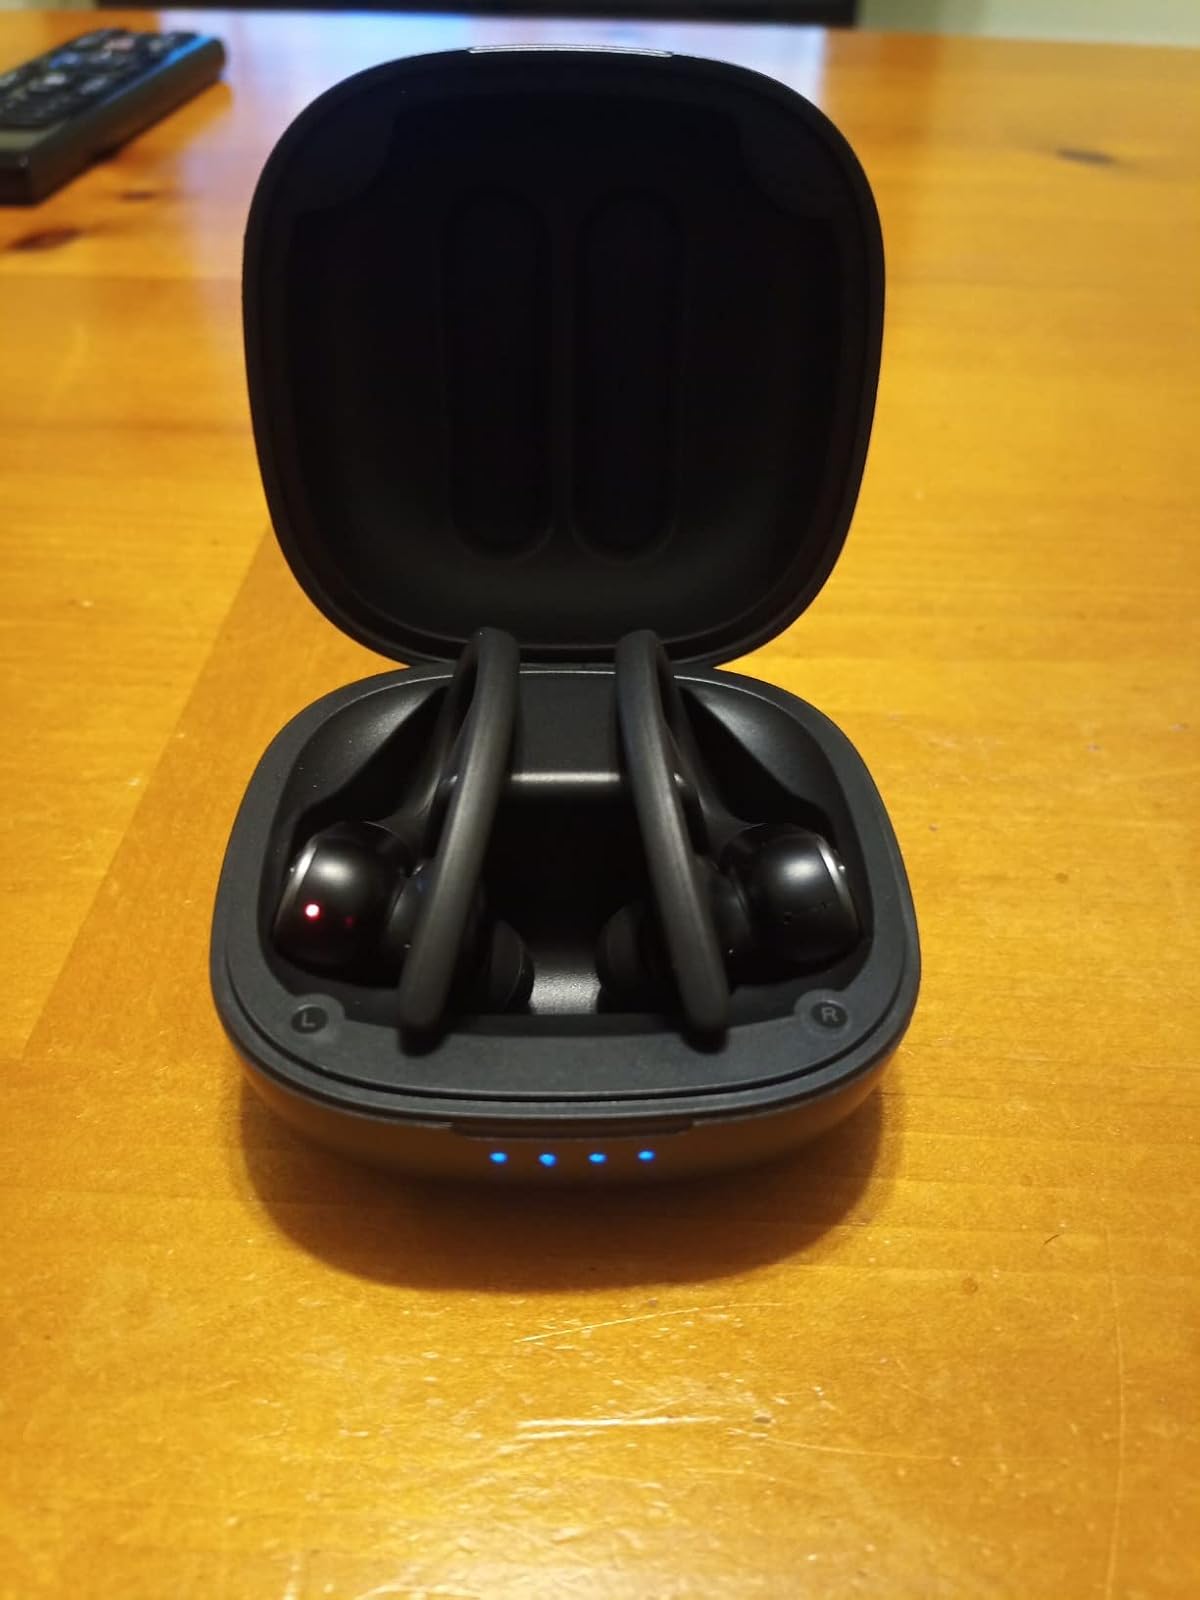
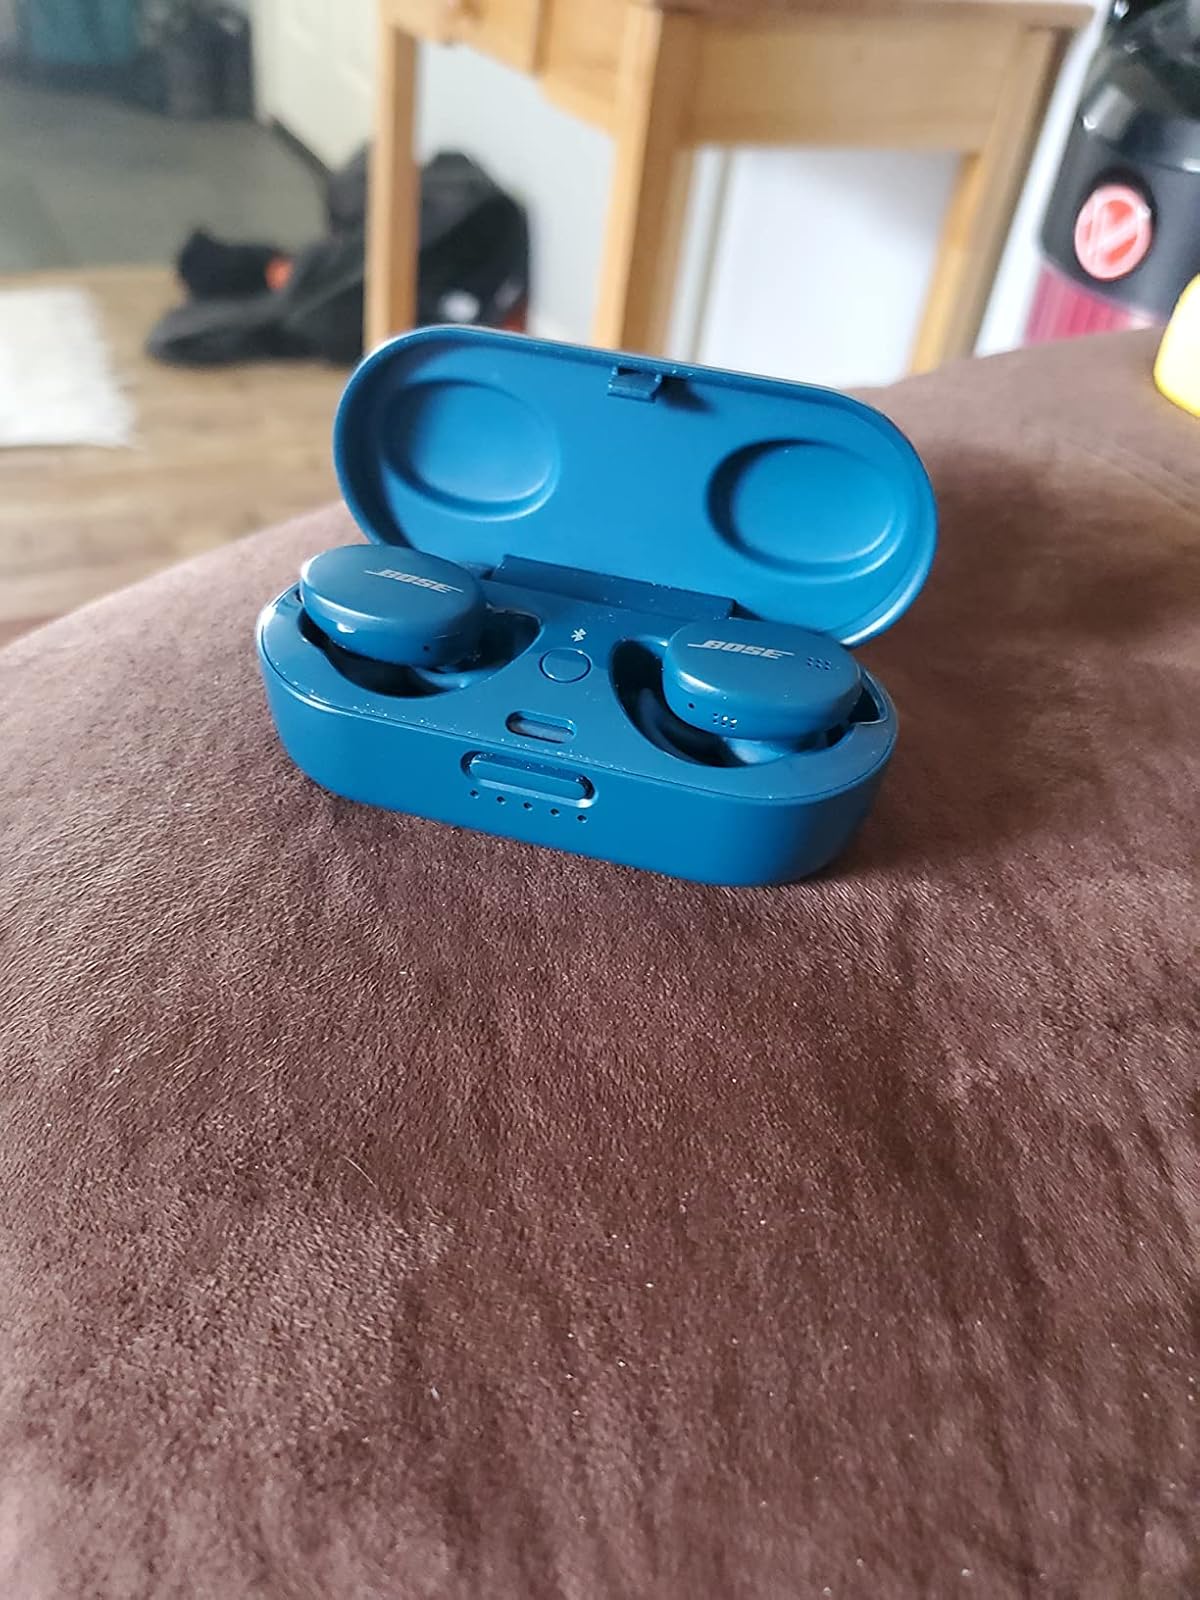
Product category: earbuds
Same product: no